49er Fire

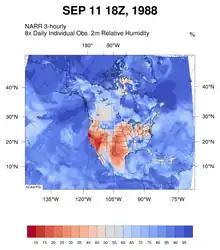

For nearly two years prior to the fire, California had been dogged by a drought that eventually spread throughout much of North America. The drought had begun in the state in the 1987 water year and continued all the way through to the 1992 water year. During this period, California recorded multiple severe wildfire seasons, with 1987, 1988, and 1990 all among the worst yet then observed in the state by acreage burned. This was partly because the drought greatly increased tree mortality in forests, destroying at least 18 billion board feet of timber between its onset and cessation. In 1988, at least 12 Californian counties declared local drought emergencies, primarily in Central and Northern California.